James Dunn (actor)

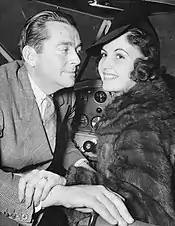
Dunn and Gifford in the cockpit of his airplane, 1937

Even after his rise to stardom, Dunn was described as "unaffected and friendly". On the set of "Hold Me Tight" (1933), he insisted on filling in for an extra who was going home sick and who had confided to Dunn that he could not afford to lose his day's pay of $7.50. Author Pete Haynes, a Malibu, California, resident who played with Dunn's adopted son, Billy Pick, in the 1950s, remembers Dunn as "down to earth and friendly toward every person he came in contact with".